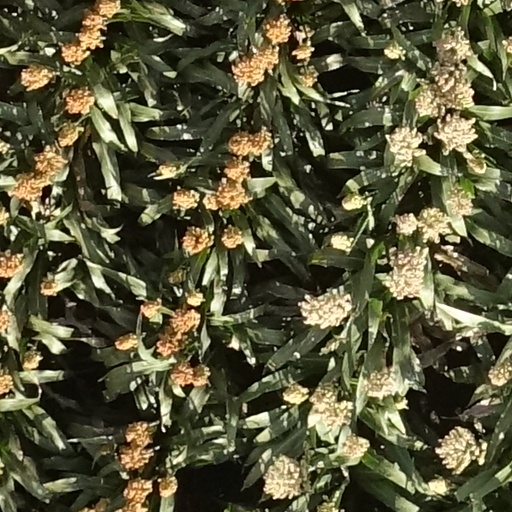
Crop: sorghum